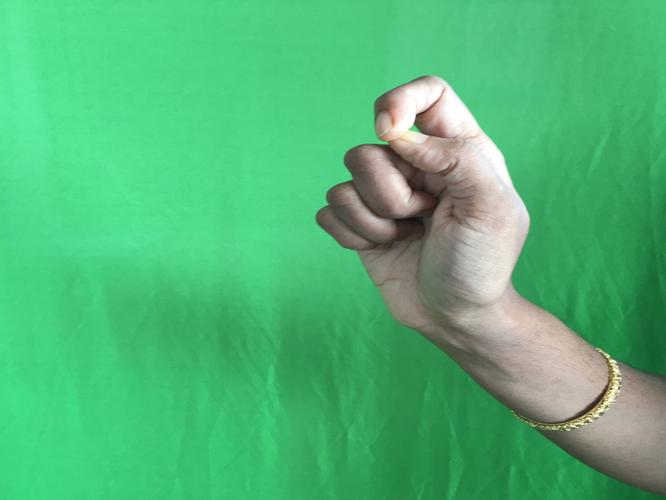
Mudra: Kapith
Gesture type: single_hand